Describe the emotion expressed in this image:  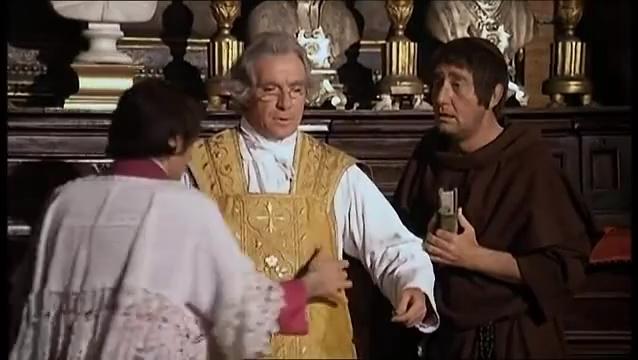
This person displays Suffering, valence and arousal with low intensity.